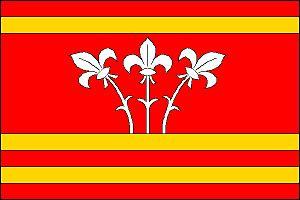
Nenkovice est une commune du district de Hodonín, dans la région de Moravie-du-Sud, en République tchèque. Sa population s'élevait à 482 habitants en 2017.